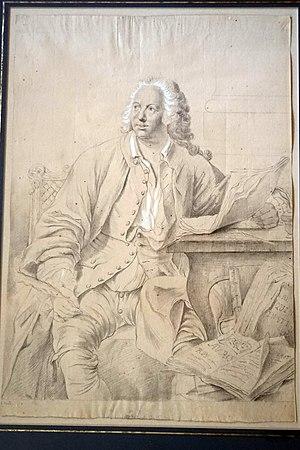
Joseph AVED, dessin préparatoire au portrait de Jean Baptiste ROUSSEAU, Paris Salon 1738
Jean-Baptiste Rousseau est un poète et dramaturge français, né à Paris le 6 avril 1669, et mort à Bruxelles le 17 mars 1741.
Jacques André Joseph Aved, dit le Camelot ou Avet le Batave, né le 12 janvier 1702 à Douai et mort le 4 mars 1766 à Paris, est un collectionneur, marchand d’art et peintre français.